Visa requirements for Dutch citizens

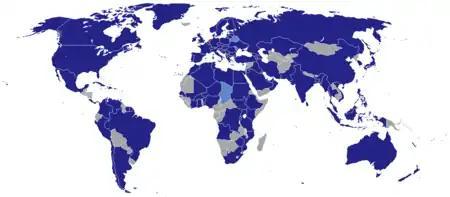
Countries with Dutch diplomatic missions

When in a non-EU country where there is no Dutch embassy, Dutch citizens as EU citizens have the right to get consular protection from the embassy of any other EU country present in that country.